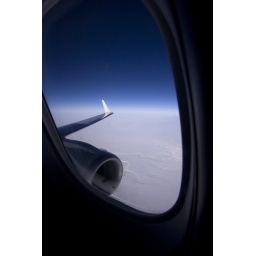
shot from my plane window at 37000 ft above drumheller...i think that is a guess based on fly time...